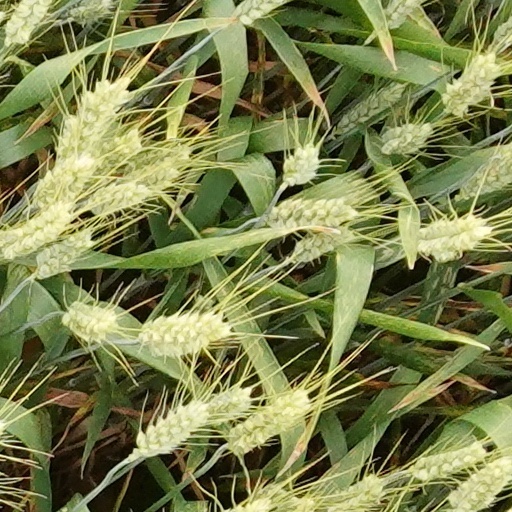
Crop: wheat